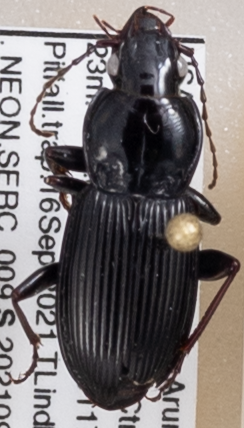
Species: Pterostichus stygicus
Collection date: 2021-09-16
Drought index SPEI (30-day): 0.602
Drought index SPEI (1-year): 0.8
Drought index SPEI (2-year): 1.45